Educational technology

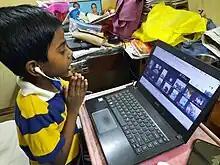
A student attending online class in Kerala, India, during the COVID-19 pandemic

The age when a given child might start using a particular technology, such as a cellphone or computer, might depend on matching a technological resource to the recipient's developmental capabilities, such as the age-anticipated stages labeled by Swiss psychologist, Jean Piaget. Parameters, such as age-appropriateness, coherence with sought-after values, and concurrent entertainment and educational aspects, have been suggested for choosing media.